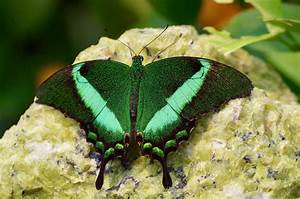
Label: farfalla